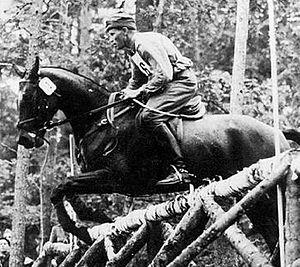
Alors que les Jeux olympiques d'été de 1956 doivent se dérouler à Melbourne en novembre et décembre 1956, les épreuves d'équitation sont annulées en raison d'une loi australienne imposant une longue quarantaine pour l'entrée d'animaux sur le territoire national. Les compétitions se déroulent par conséquent à Stockholm du 10 au 17 juin 1956 dans le cadre de Jeux équestres décalés du reste des compétitions olympiques.